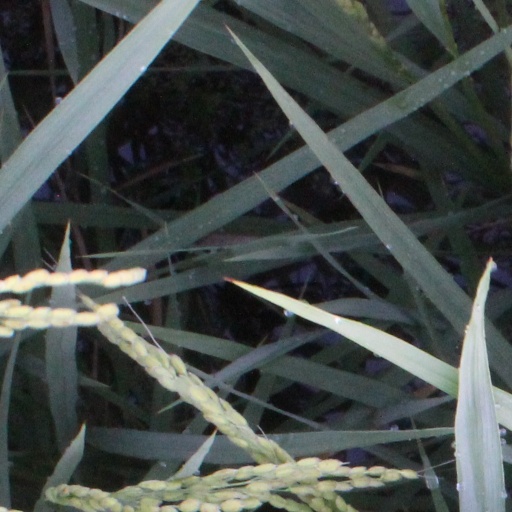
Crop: rice